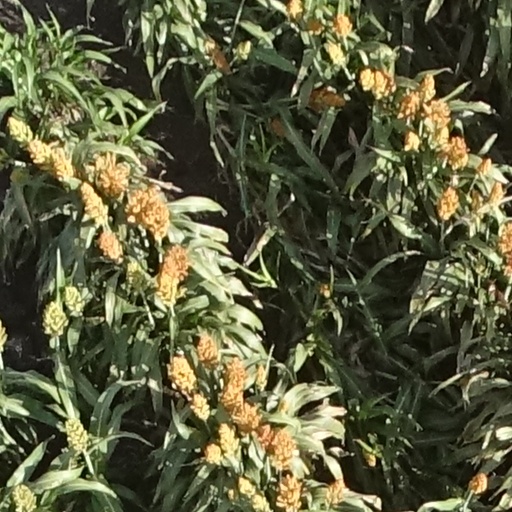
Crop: sorghum